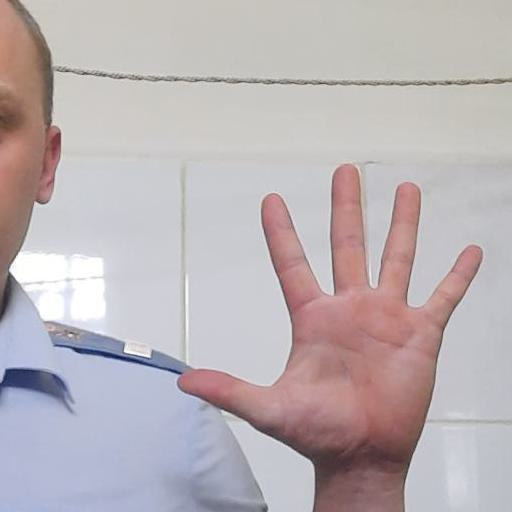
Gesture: palm